William F. Vilas

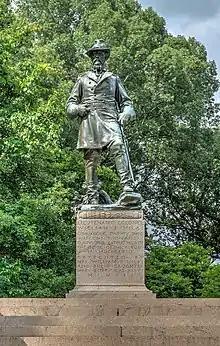
Statue of Vilas at Vicksburg National Military Park

Vilas was born in Chelsea, Vermont, the son of Esther Greene (Smilie) and Levi Baker Vilas, a politician. His grandfather was Nathan Smilie, a Democratic politician who ran for Governor of Vermont in 1839. Vilas moved to Madison, Wisconsin, with his family in 1851. He graduated from the University of Wisconsin in 1858, and from the Albany Law School in 1860.